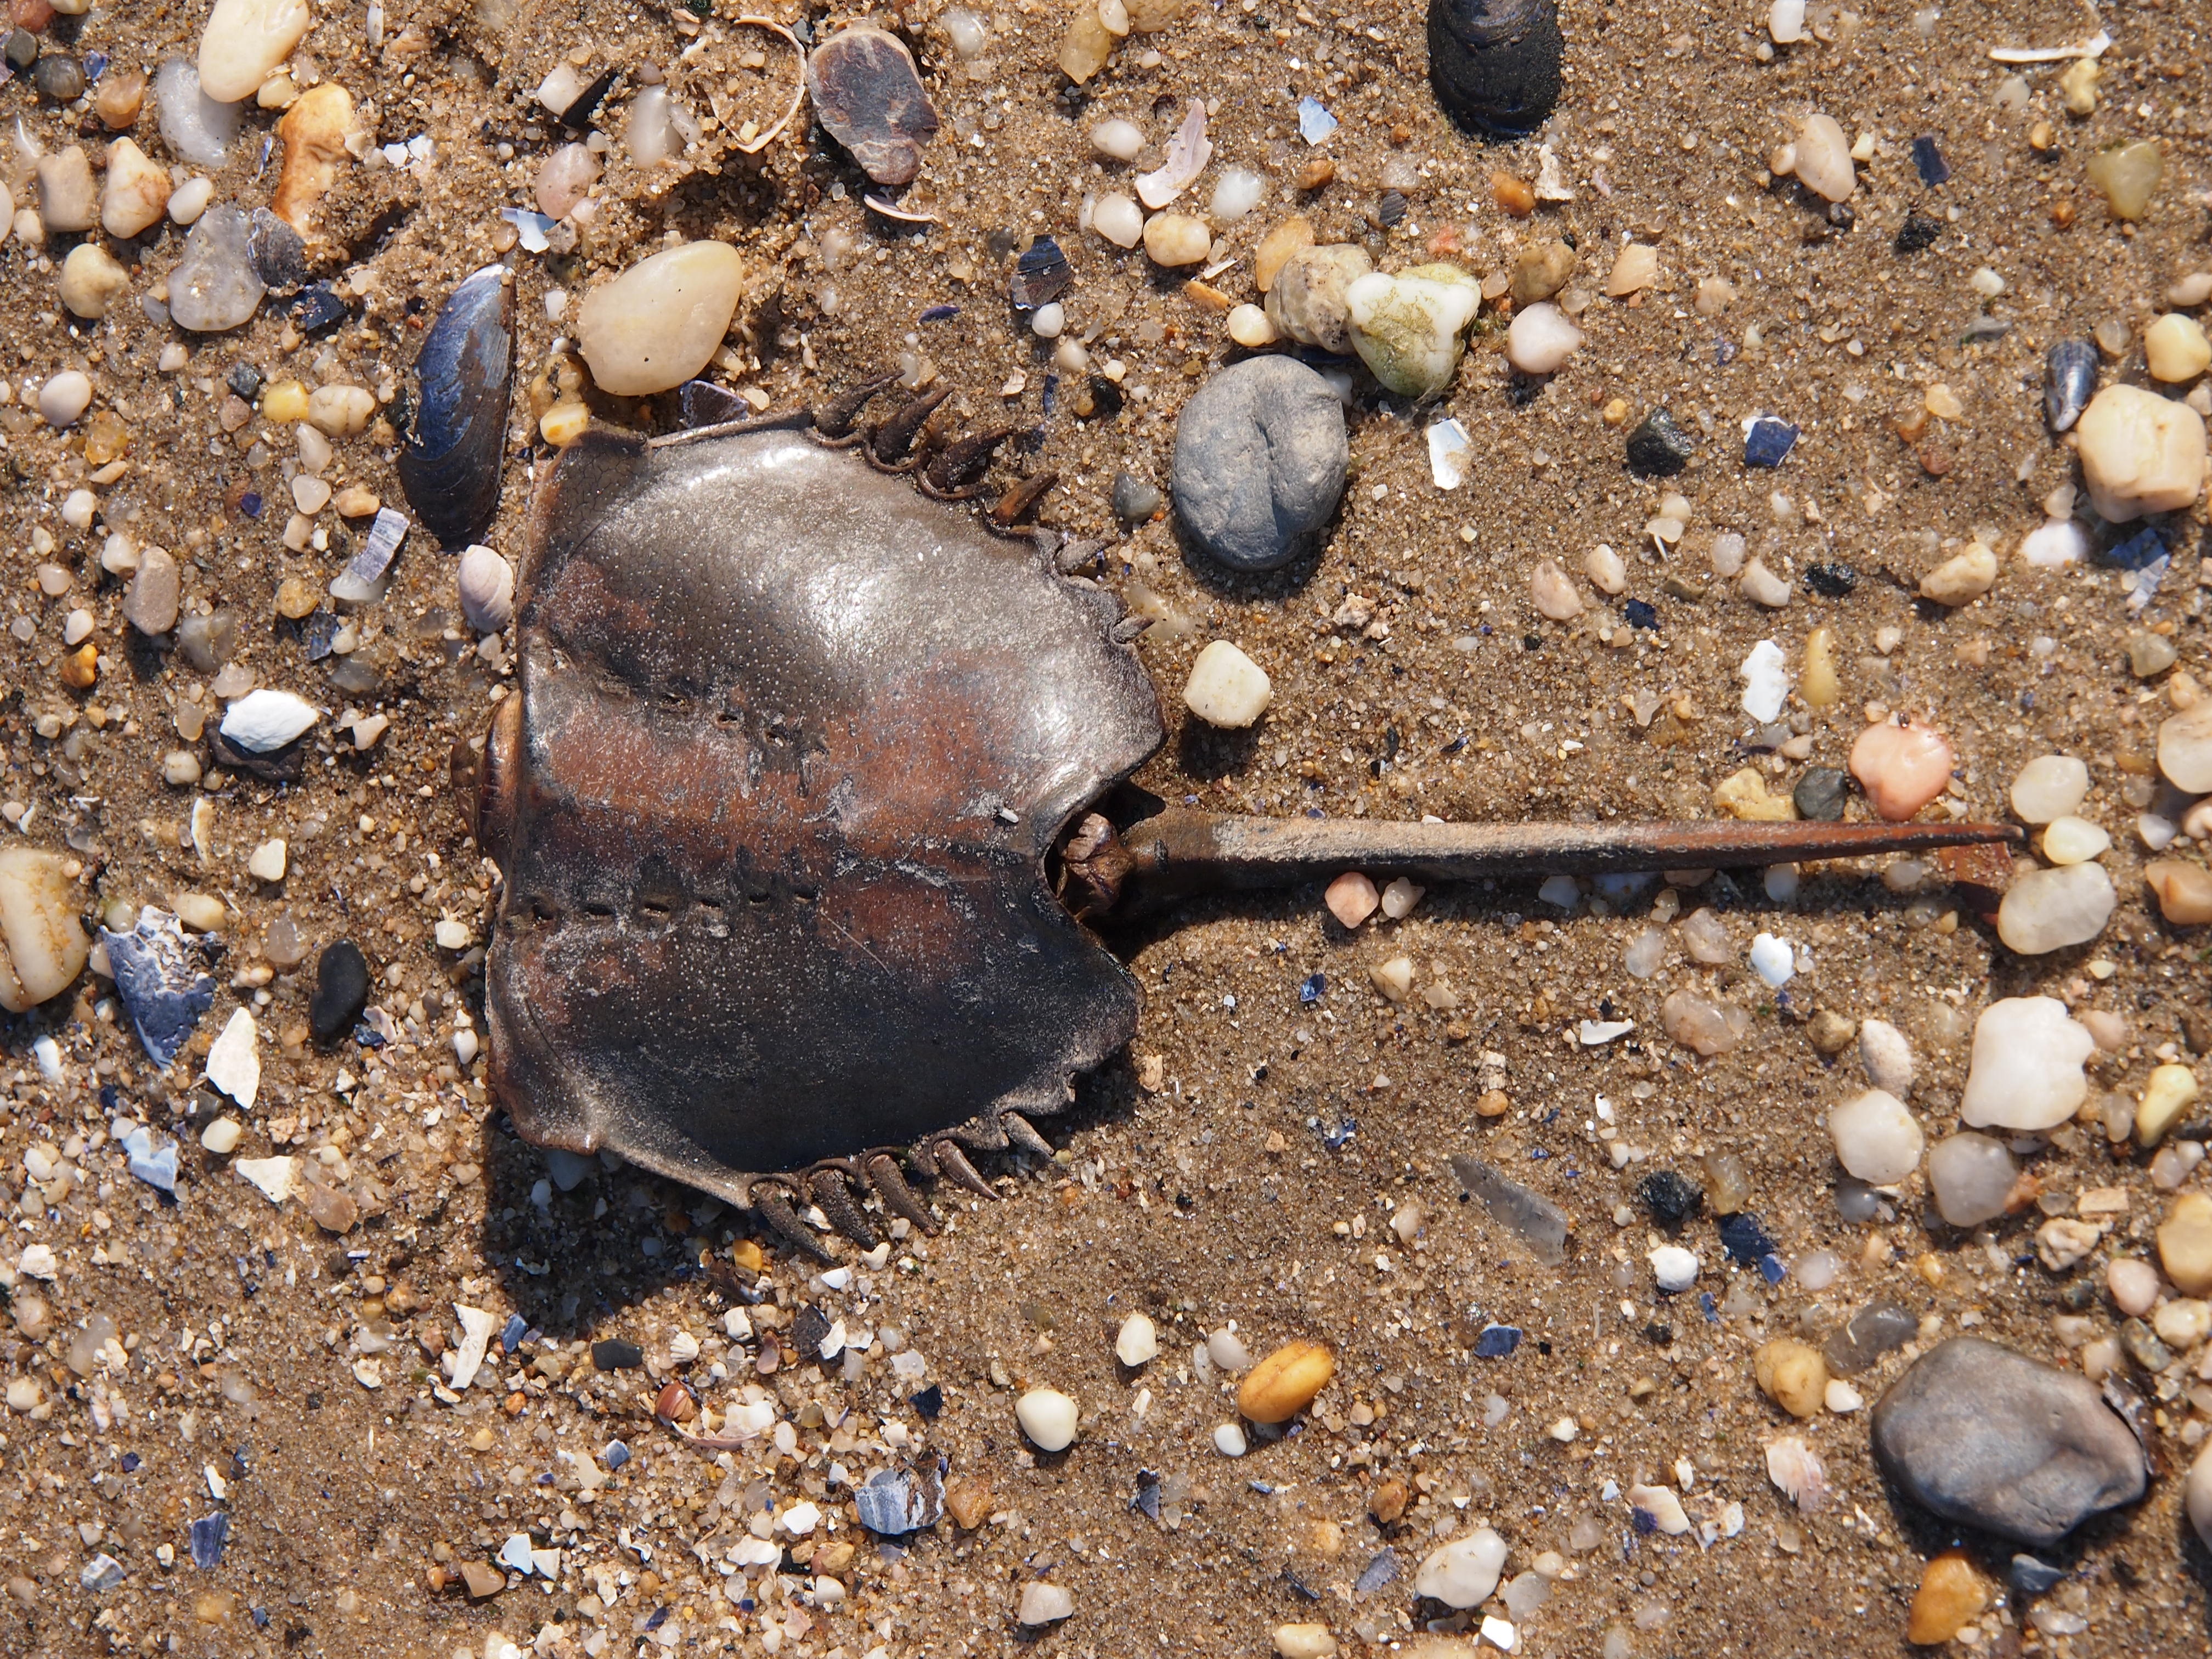
beach, nature, sand, ocean, ray, shore, animal, wildlife, food, soil, dead, fauna, shell, invertebrate, marine, skeleton, dung beetle